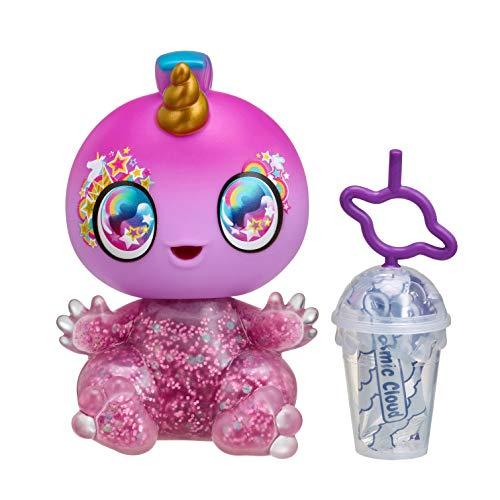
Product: Goo Goo Galaxy 5" Doll, Yumi Unicorn with Squeezer Belly & DIY Slime Activity
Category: Toys & Games | Dolls & Accessories
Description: Make your very own, out of this world 'goo-to-go' The goo drops have brought a surprise intergalactic slime activity with them from outer space - all you need to do is mix, make, and display.
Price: $14.99
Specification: ProductDimensions:3x5x6inches|ItemWeight:7.2ounces|ShippingWeight:1pounds(Viewshippingratesandpolicies)|ASIN:B07NSX16D5|Itemmodelnumber:51006|Manufacturerrecommendedage:5-15years